Districts of Turkey

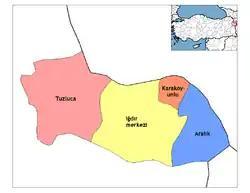
Districts of Iğdır

The following population data is based on the 2024 census. The list is sorted from highest to lowest population. According to the results of the Local Elections of March 31, 2024, Mayors are listed with their parties.